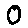
Label: 0